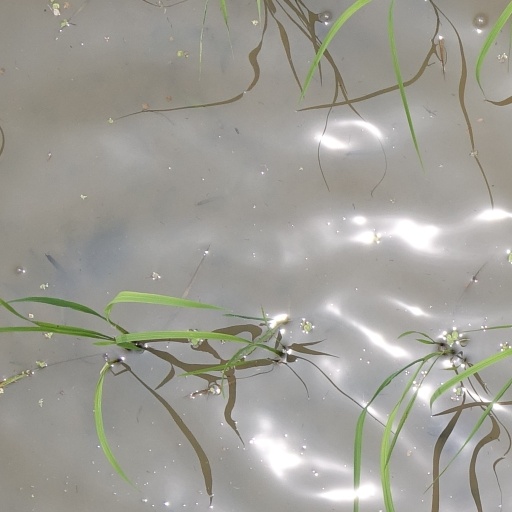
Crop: rice